SHARAD

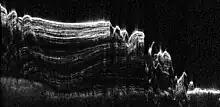
Radargram of north pole layered deposits from SHARAD shallow ground-penetrating radar on "Mars Reconnaissance Orbiter"

SHARAD is intended to map the first kilometer below the Mars surface, providing images of subsurface scattering layers with high vertical resolution (15 m), with the intent to locate water/ice deposits and to map the vertical structure of the upper subsurface layers.